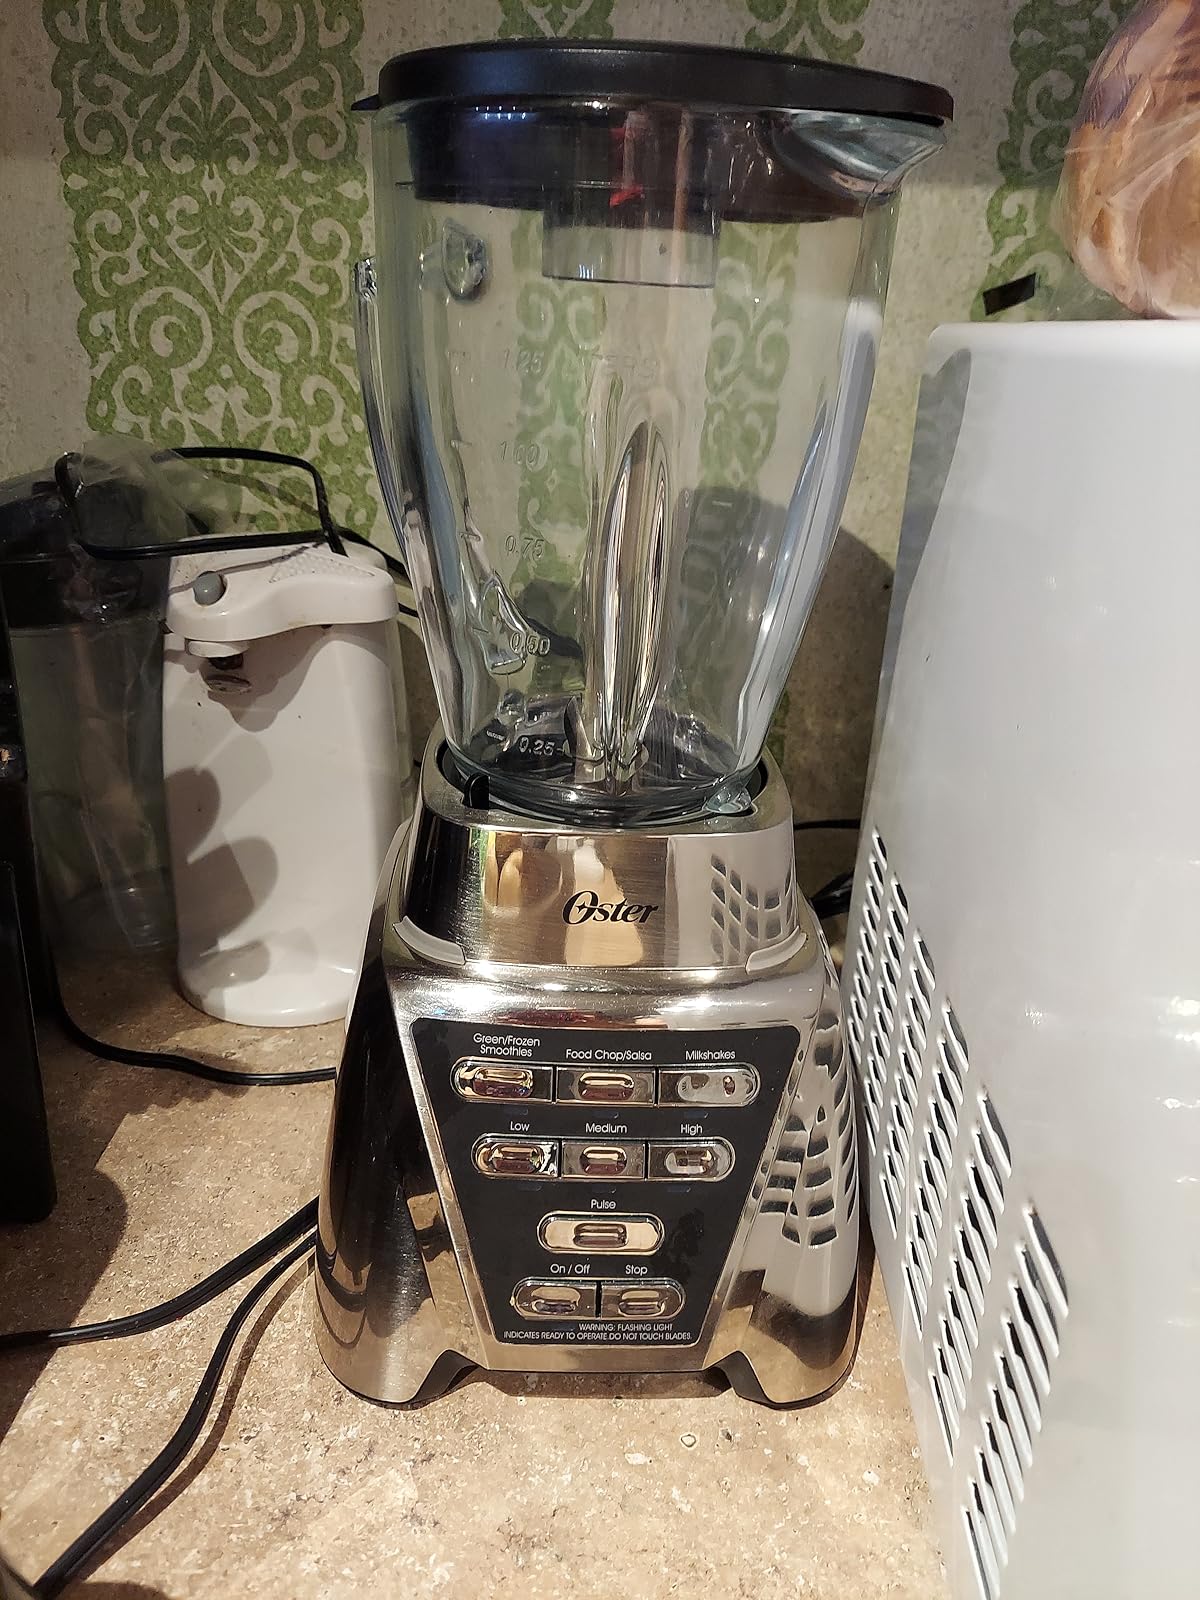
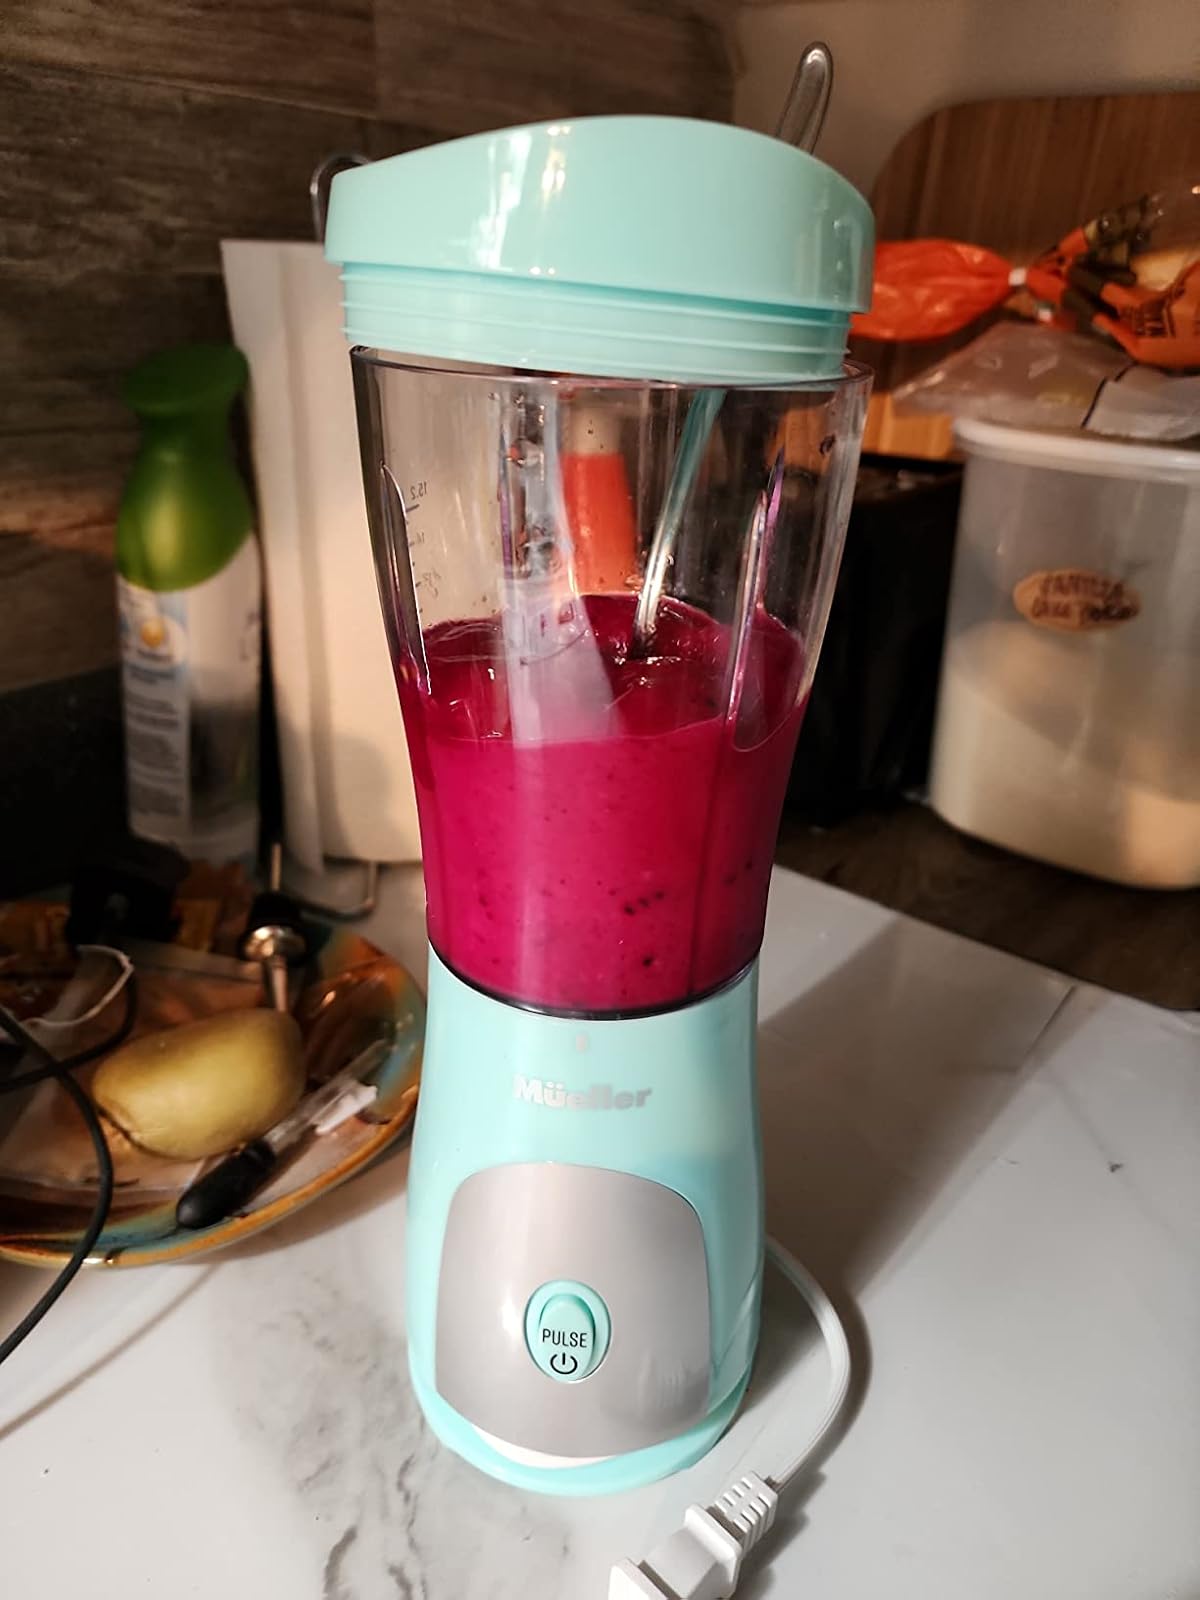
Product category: items_blender
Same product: no